The Legend of Michael Mishra

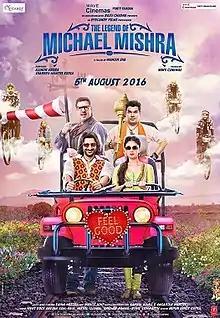
Theatrical release poster

The Legend of Michael Mishra is a 2016 Indian Hindi-language comedy film written and directed by Manish Jha. It is produced by Kishor Arora and Shareen Mantri Kedia of Eyecandy Films. The film stars Arshad Warsi, Aditi Rao Hydari and Kayoze Irani with Boman Irani in a cameo appearance. It was released on 5 August 2016.